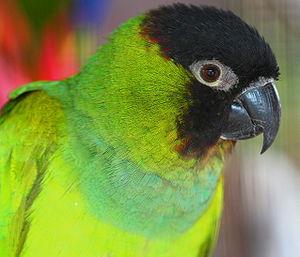
La Conure nanday, appelée communément ñanday en Argentine, est une espèce d'oiseaux de plus ou moins 25 à 30 cm, de la famille des psittacidés.
La province de Formosa est une province de l'Argentine, située au nord-est du pays. Elle est bordée à l'ouest par la province de Salta, au sud par celle de Chaco et à l'est comme au nord par le Paraguay. Sa capitale est Formosa.